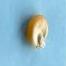
Maize quality: Good